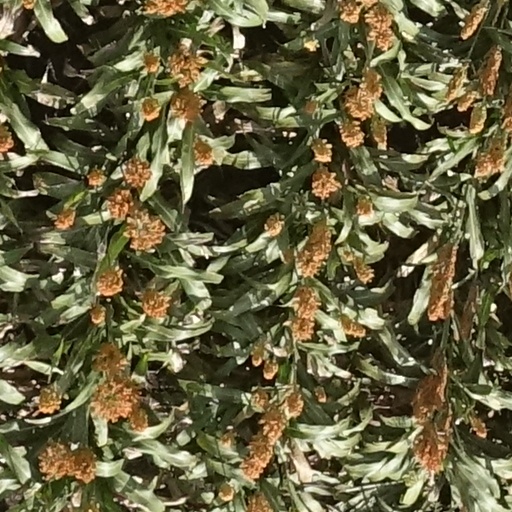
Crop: sorghum